Indonesians in Taiwan

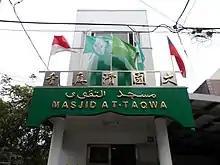
At-Taqwa Mosque in Dayuan District, Taoyuan City.

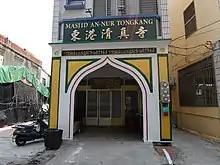
An-Nur Tongkang Mosque in Donggang Township, Pingtung County.

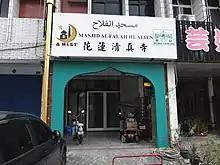
Hualien Al-Falah Mosque in Hualien City, Hualien County.

Indonesians with Christian backgrounds also established several communities and churches in Taiwan. "Katolik Indonesia di Taiwan "(Indonesian Catholics in Taiwan) or KITA was established on 12 April 1997 as a community for Indonesian Catholics in Taiwan to share and grow their Catholic faith together. Meanwhile, churches such as Indonesian Ministry Bread of Life Church (IMBLOC) and Indonesian Reformed Evangelical Church, through the establishment of GRII Taipei in 1997, exist to serve Indonesians with Protestant background in Taiwan.